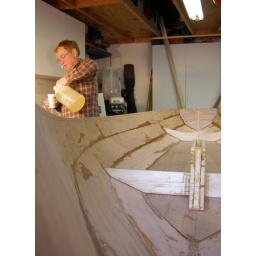
Father Rick follows in the footsteps of his fictional character, Archie Douglas, by building his very own sail boat.